Former palace of Justice of Douala

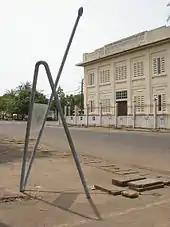
The Former Palace of Justice with the urban sign Douala Ville d'art et d'histoire

In 2006 the building is highlighted by an urban sign produced by doual'art and designed by Sandrine Dole; the sign presents an historical image of the building and a description of its history.